Clérey-la-Côte

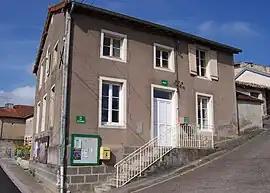
The town hall in Clérey-la-Côte

Clérey-la-Côte is a commune in the Vosges department in Grand Est in northeastern France.